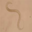
Label: worm